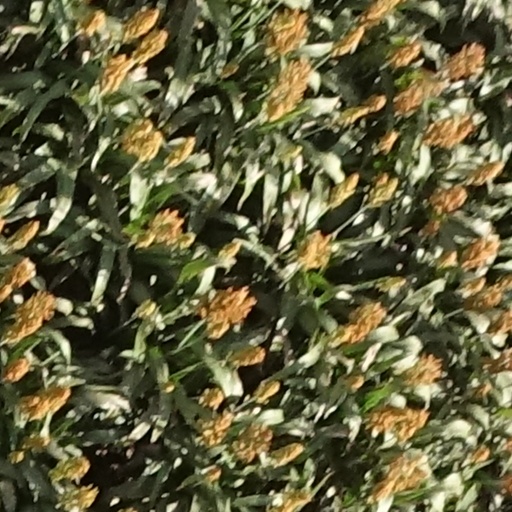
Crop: sorghum